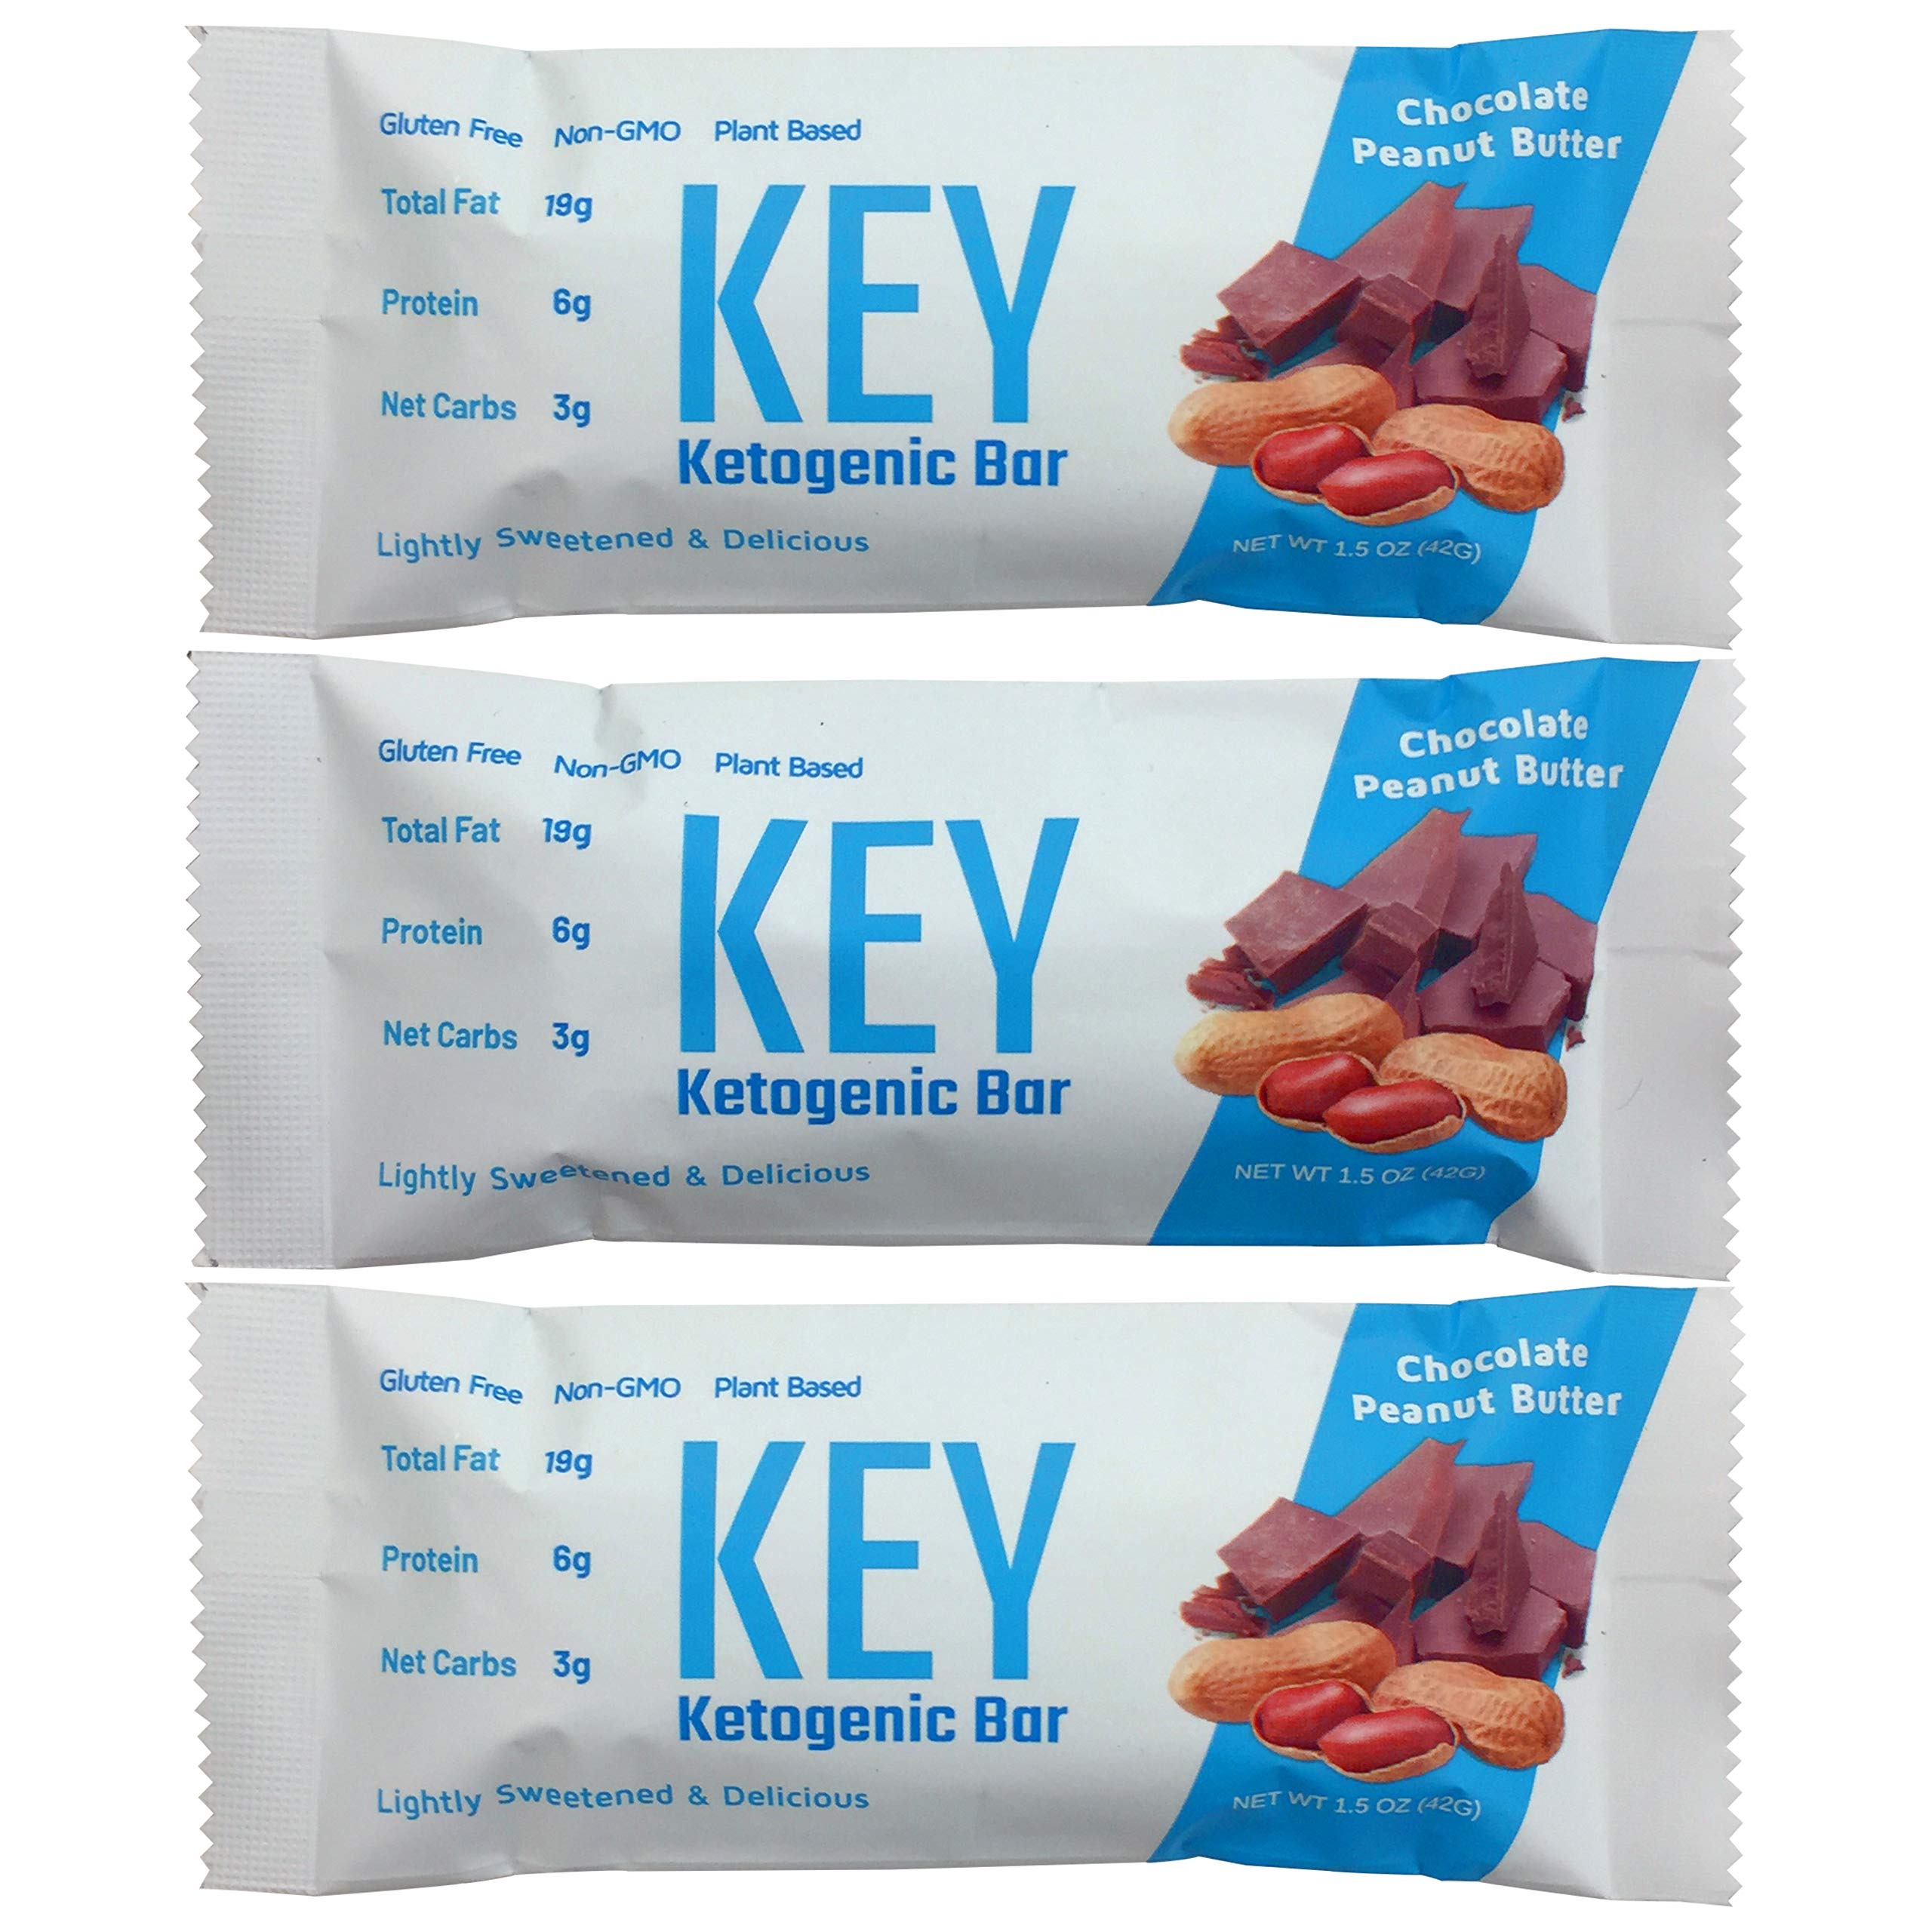
Item Name: Key Keto Bars - Chocolate Peanut Butter Keto Bars - Keto Protein Bars are Keto Snacks and Keto Food on the go. High Fat, Low Carb.12 Pack Key Bars
Bullet Point 1: HIGH FAT LOW CARB MODERATE PROTEIN - If you're on a ketogenic diet, then low net carbs are important for keeping blood sugar steady without spiking insulin levels. Overloading on protein doesn't help either, since excess protein is converted into glucose through a process called gluconeogenesis.
Bullet Point 2: DELICIOUS CHOCOLATE PEANUT BUTTER - Our keto bars have a rich and satisfying flavor. Not too sweet, without any bitterness. We've designed our bars to have a soft texture and bold flavor, with a mild sweetness that's well balanced. Taste is important!
Bullet Point 3: NO FIBER FILLERS OR PROTEIN POWDER - You won't find any cheap protein powders on our ingredient list. We don't bulk our bars up with inulin, chicory root or tapioca fiber. So no worries about being gassy after enjoying this bar.
Bullet Point 4: NO AFTERTASTE - No artificial sweeteners or stevia to leave behind any aftertaste.
Bullet Point 5: GLUTEN FREE NON-GMO VEGAN SOY FREE NO SUGAR ADDED - Clean nutrition and simple ingredients are key. Our bars are made with only a handful of ingredients that will sate your appetite, and leave you feeling satisfied. Box contains 12 bars.
Product Description: <br><b>RICH &amp; DELICIOUS YET NOT TOO SWEET</b><br> <p>Our chocolate peanut butter ketogenic bars are made with rich chocolate and crunchy peanut butter. These bold flavors come through with a mild sweetness, and no bitterness.</p> <b>NO AFTERTASTE</b><br> <p>These delicious ketogenic bars have superb macros for a ketogenic diet with 19g total fat, 6g protein and just 3g net carbs. Best of all, there is no aftertaste.</p> <b>FITS KETO MACROS</b><br> <p>We've formulated KeyBars to be high fat, low carb with moderate protein to keep your blood sugar even — not spiking your insulin. Our bars are satisfying and filling. They will sate your appetite and stave off hunger pangs.</p> <b>CLEAN AND SIMPLE INGREDIENTS</b><br> <p>Just a handful of simple ingredients make the difference. We don't bulk our bars up with cheap protein powders or fiber fillers. You won't find any gas producing fibers like inulin, chicory root or tapioca fiber on our ingredient list.</p> <b>GLUTEN FREE NON-GMO VEGAN SOY FREE NO SUGAR ADDED</b><br><p>Box contains 12 individually wrapped bars.</p>
Value: 18.0
Unit: Ounce

Price: 29.88